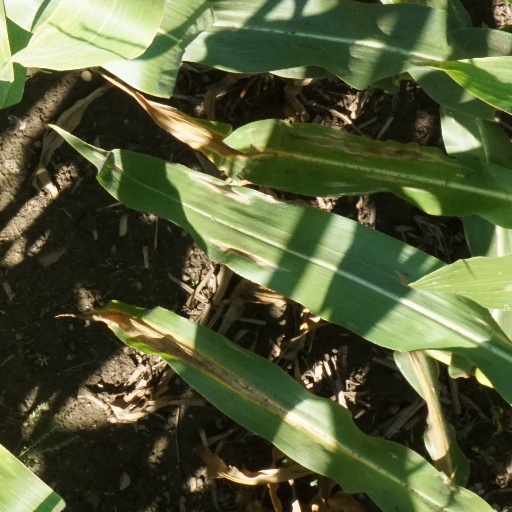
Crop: maize; corn